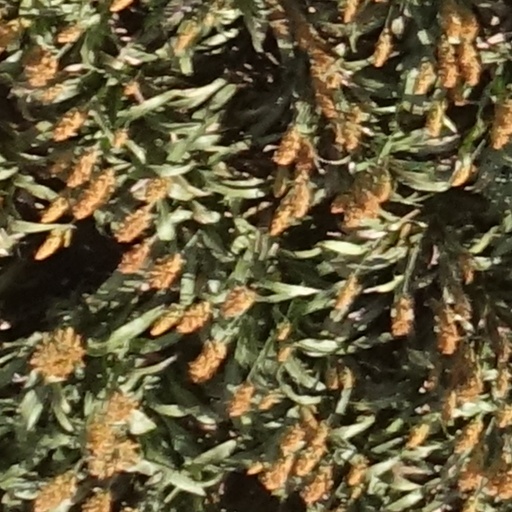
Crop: sorghum